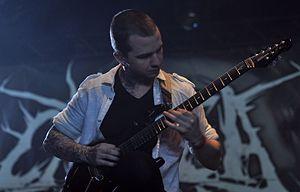
Jason Richardson est un musicien américain. Il est connu pour être un guitariste technique et rapide et pour avoir joué, entre autres, avec les groupes Born of Osiris et Chelsea Grin.